Blue Blood (1973 film)

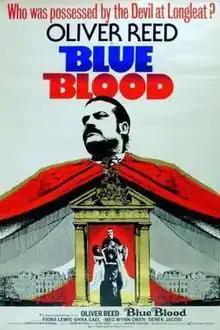
Theatrical release poster

Blue Blood is a 1973 British horror drama film directed and written by Andrew Sinclair and starring Oliver Reed, Fiona Lewis, Derek Jacobi and Anna Gaël. It was based on the 1972 novel "The Carry-Cot" by Alexander Thynn, 7th Marquess of Bath.